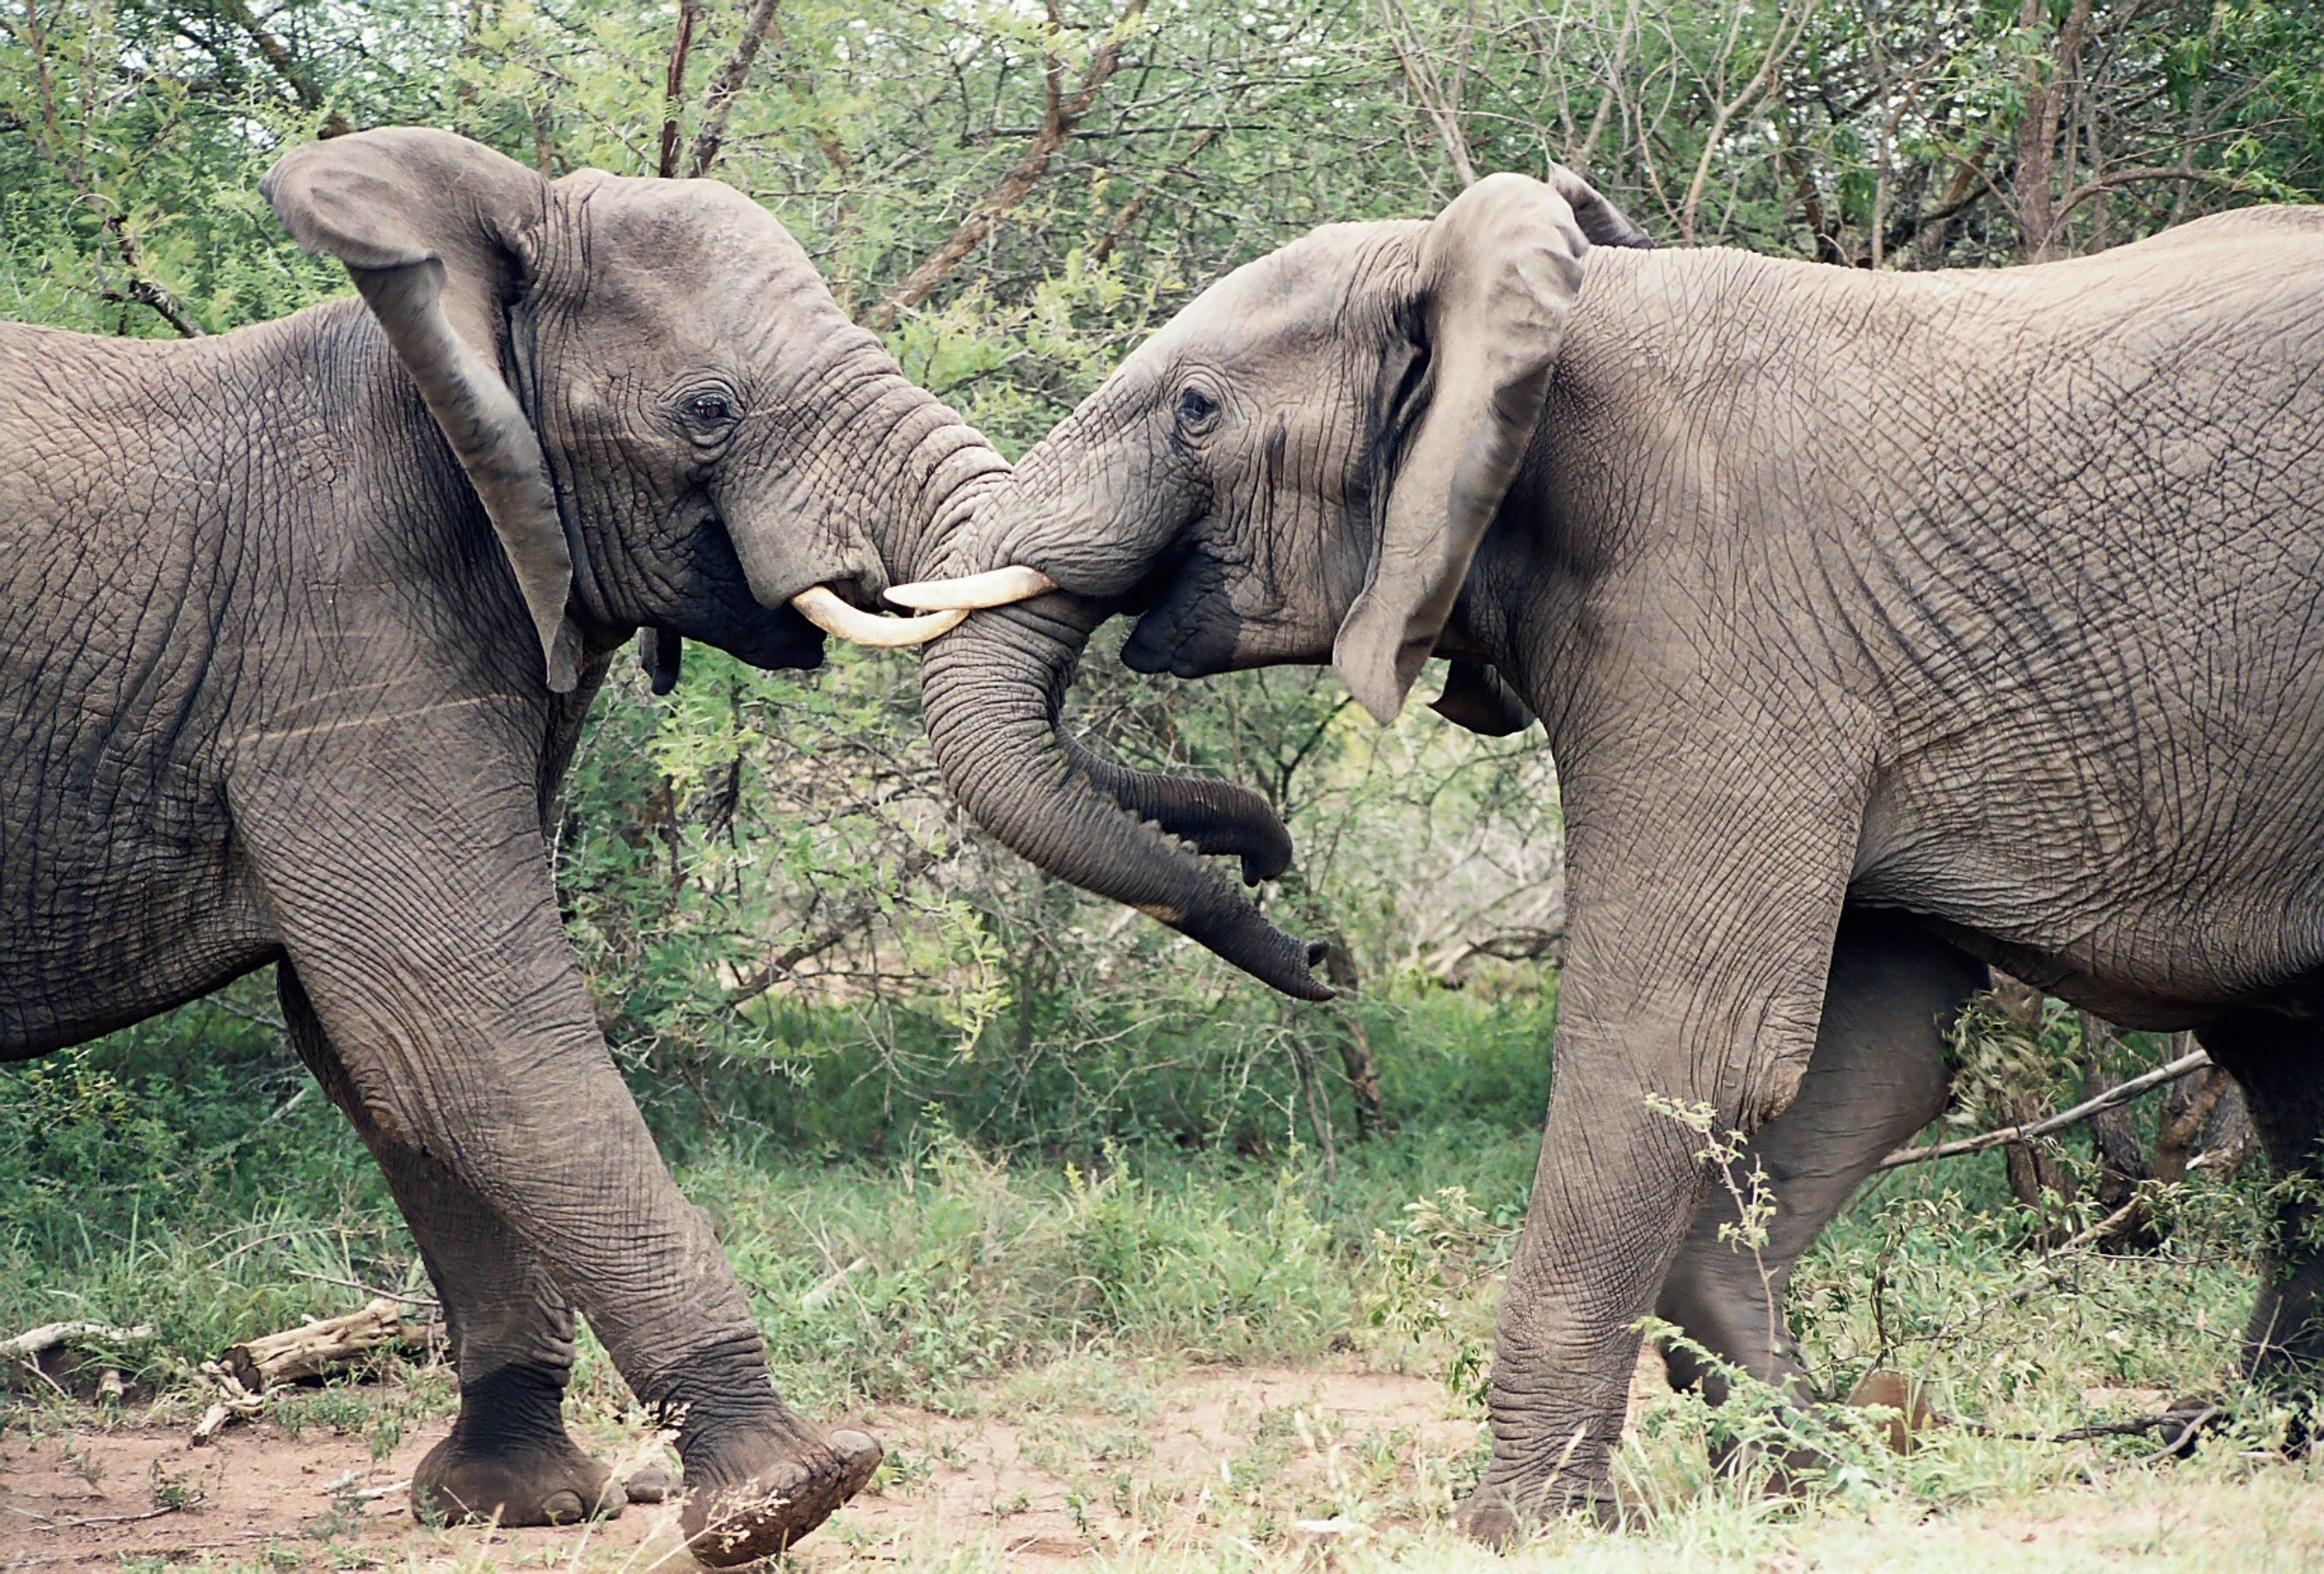
play, adventure, trunk, animal, wildlife, zoo, mammal, fauna, elephant, reserve, vertebrate, african, safari, elephants, indian elephant, african elephant, kruger national park, elephants fighting, elephants and mammoths, mahout